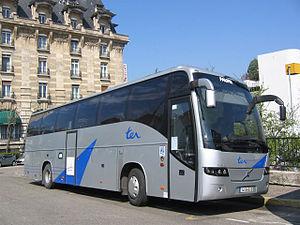
Volvo, fondée en 1927 en Suède avec l'aide de la société SKF, est un conglomérat industriel suédois de fabrication de camions, d'autocars et d'autobus, d'engins de chantier et de moteurs marins et industriels. En latin, volvo — première personne du présent de l'indicatif du verbe volvere — signifie « je roule ».
Le TER Rhône-Alpes est le réseau de Transport express régional de l'ancienne région administrative Rhône-Alpes. Le TER de la nouvelle région administrative Auvergne-Rhône-Alpes est le TER Auvergne-Rhône-Alpes.
Volvo Buses est la division d'autobus et d'autocars du groupe AB Volvo.